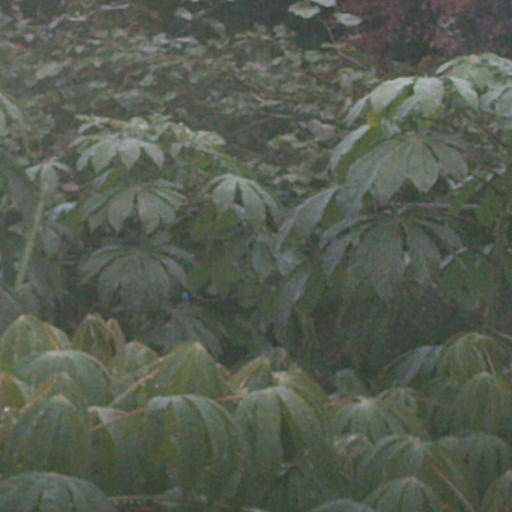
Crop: cassava